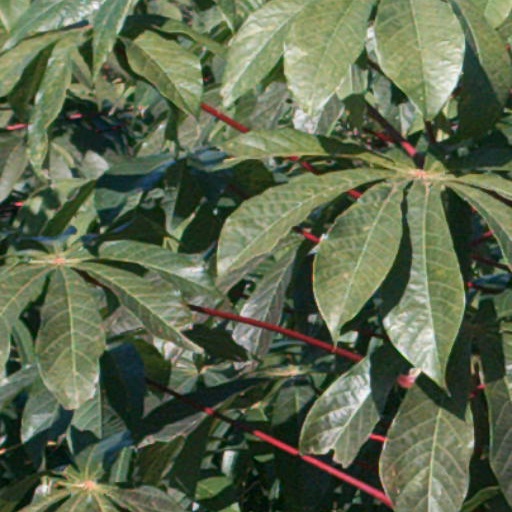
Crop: cassava